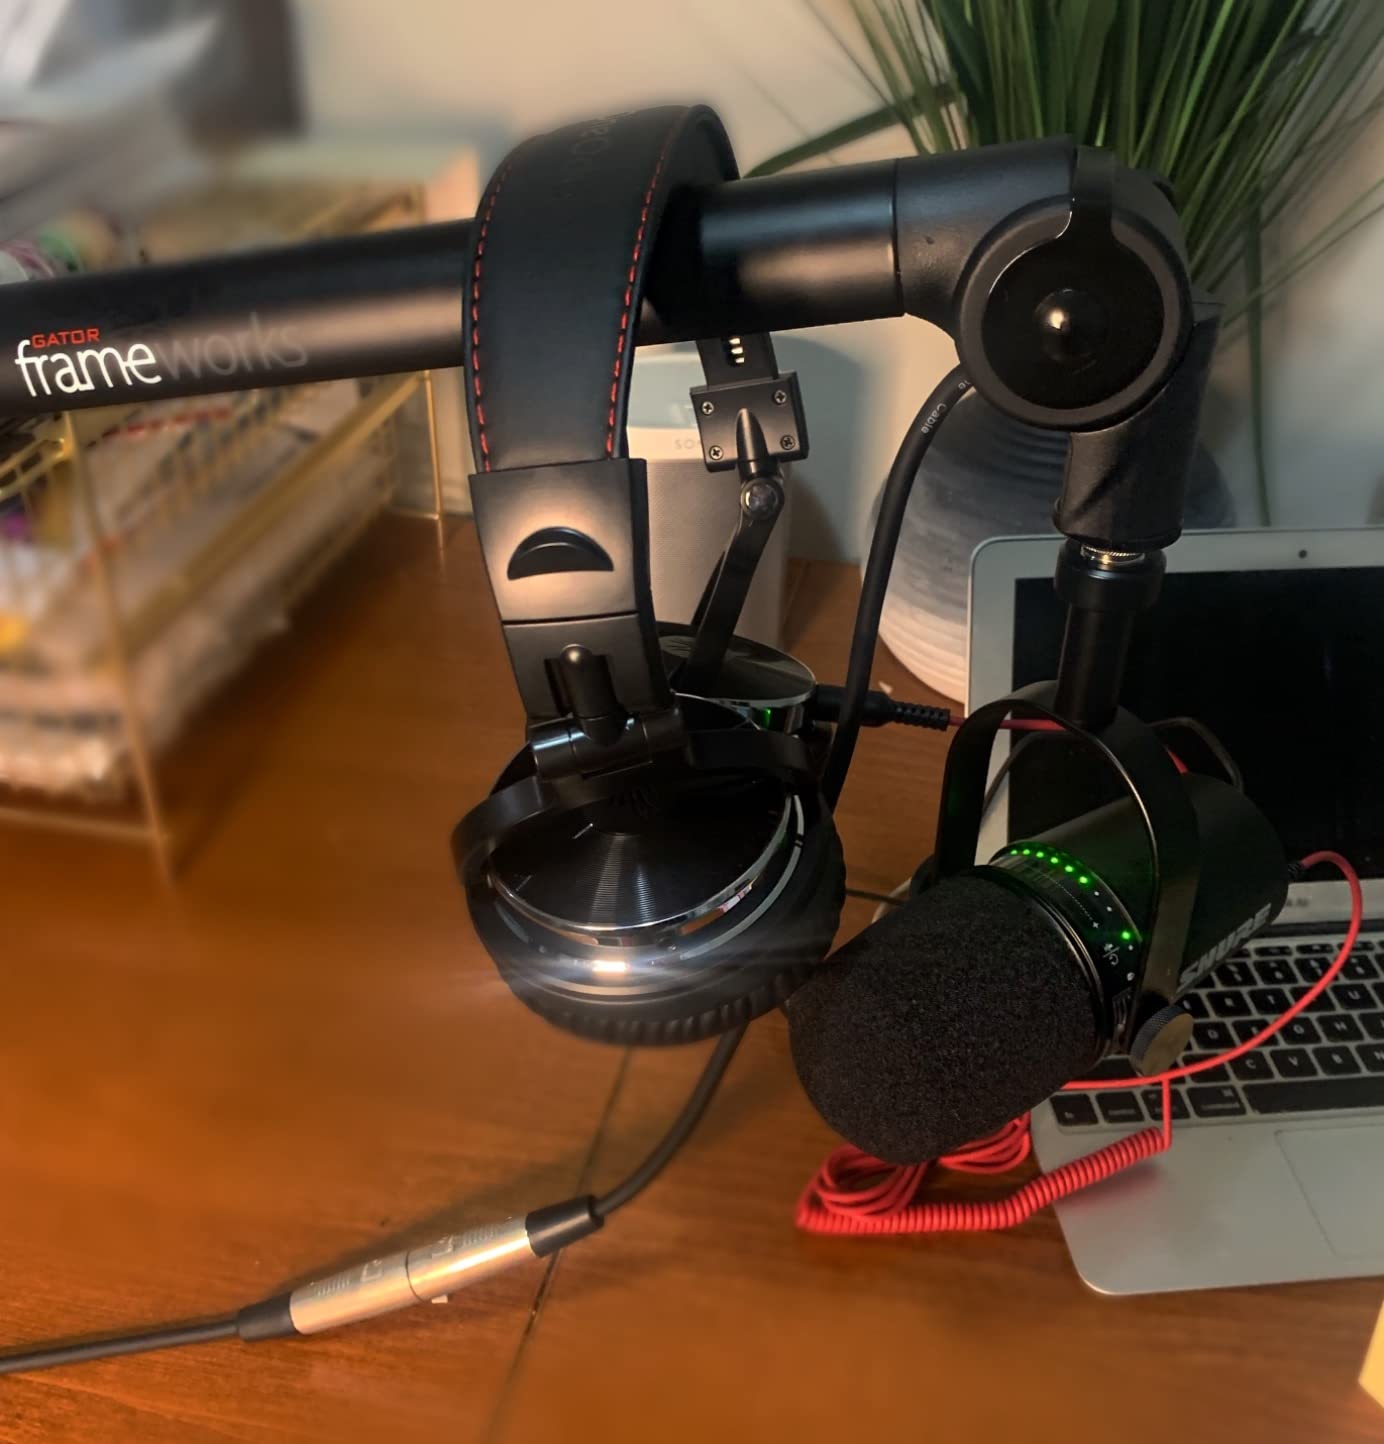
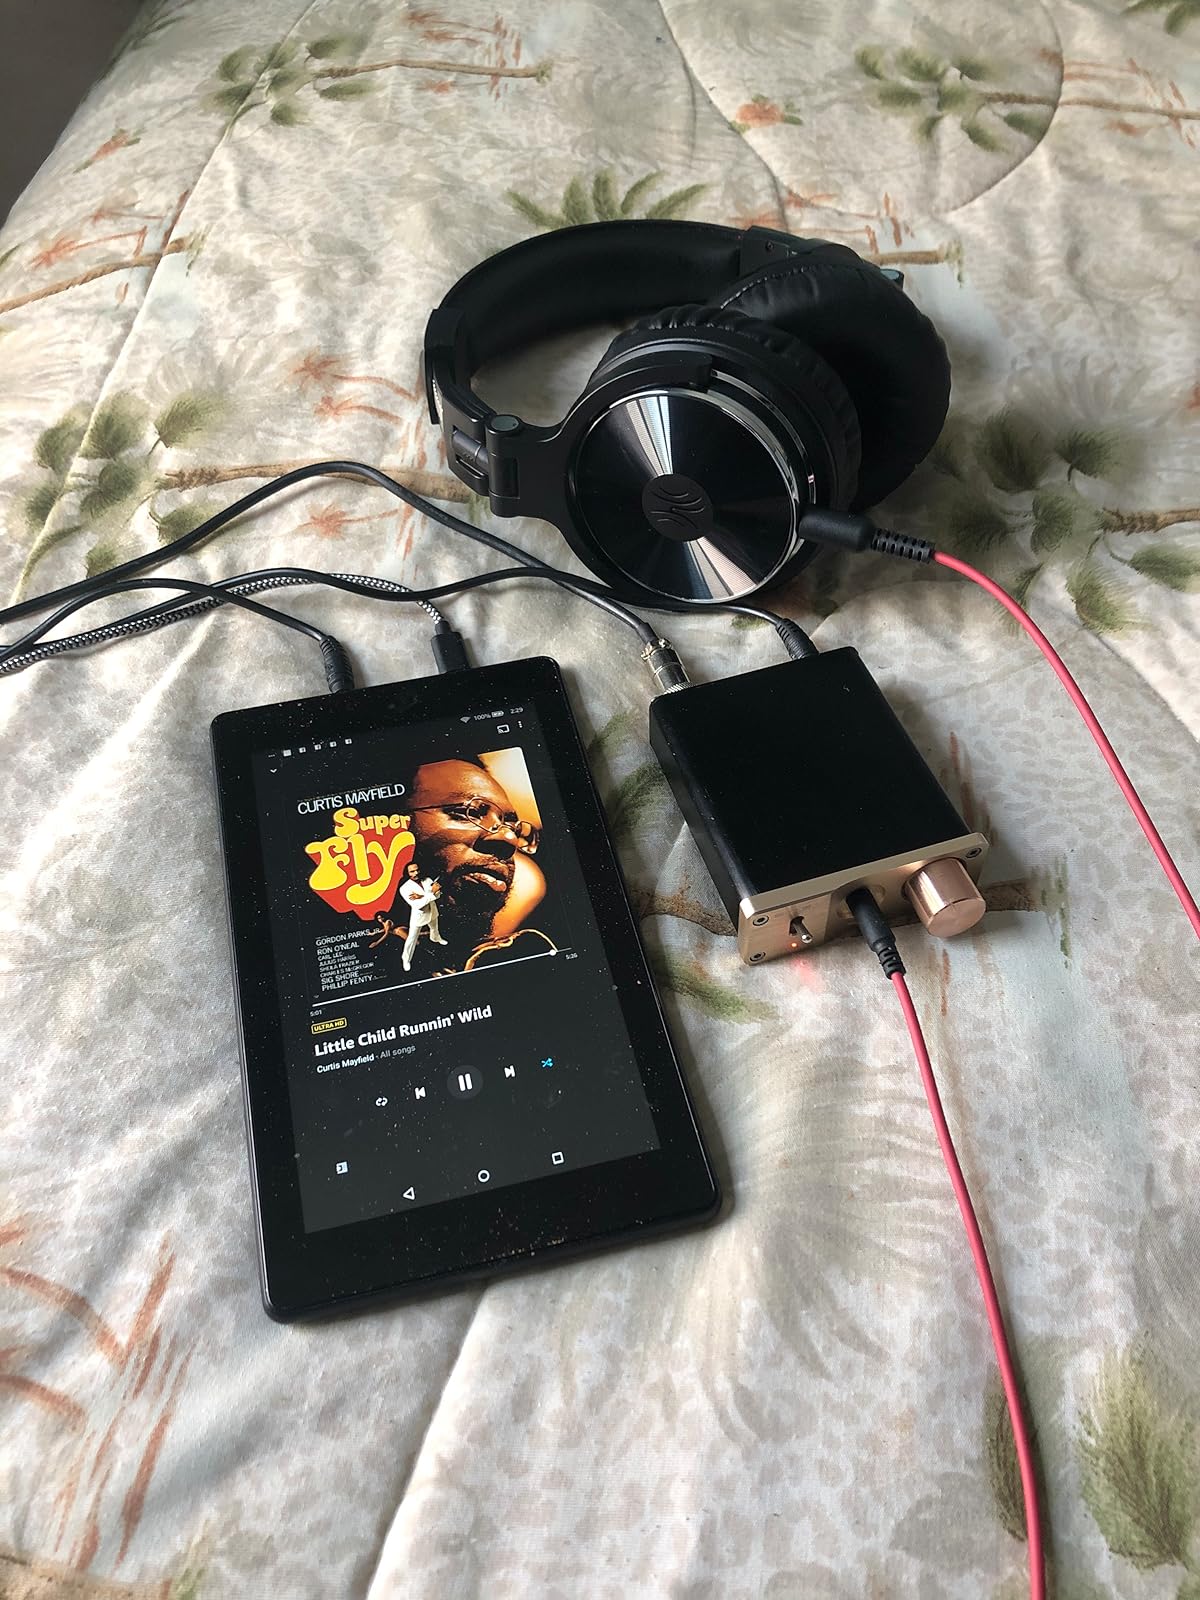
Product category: headphones
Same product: yes